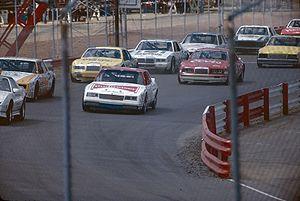
Le Richmond International Raceway est un circuit automobile de type D-ovale avec une piste en asphalte de 0,75 milles à l'inclinaison modérée.